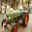
Label: tractor